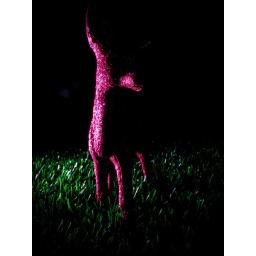
pink glitter deer in headlights on fake grass